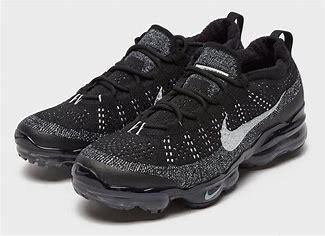
Brand: Nike
Model: Air Vapormax 2023 Flyknit